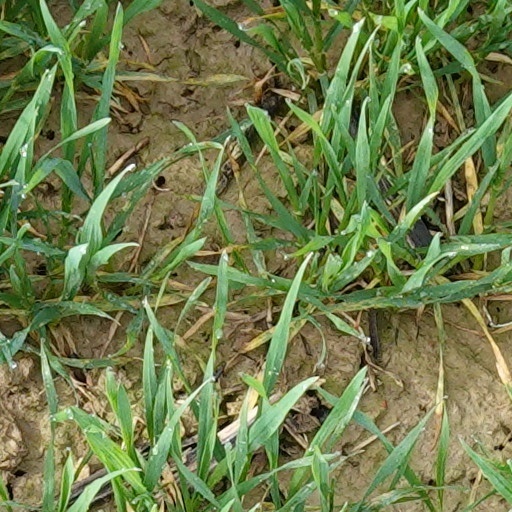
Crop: wheat